Mortlake Crematorium

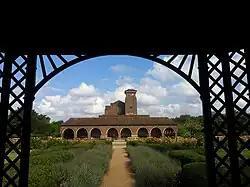

Mortlake Crematorium is a crematorium in Kew, near its boundary with Mortlake, in the London Borough of Richmond upon Thames. It opened in 1939, next to Mortlake Cemetery.